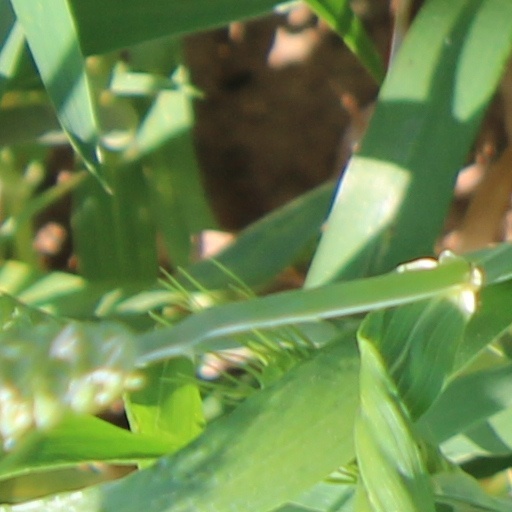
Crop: wheat